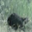
Label: beaver